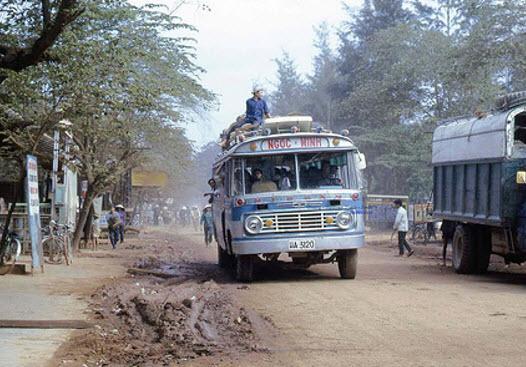
ở trên đường có sự xuất hiện của một chiếc xe